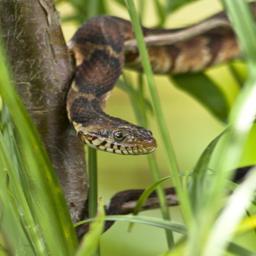
Animal: snakes